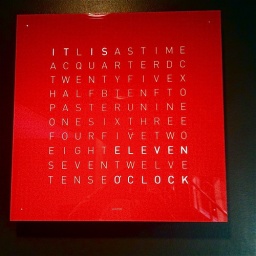
Rather funky clock on the wall in IBM Hursley's Galileo Centre